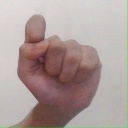
अक्षर: घ